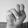
ASL letter: N